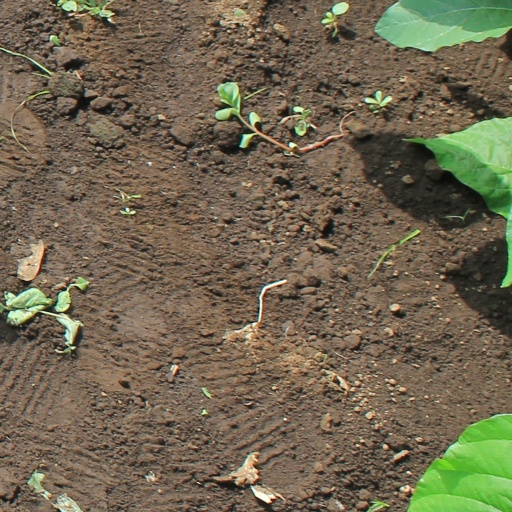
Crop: soybean